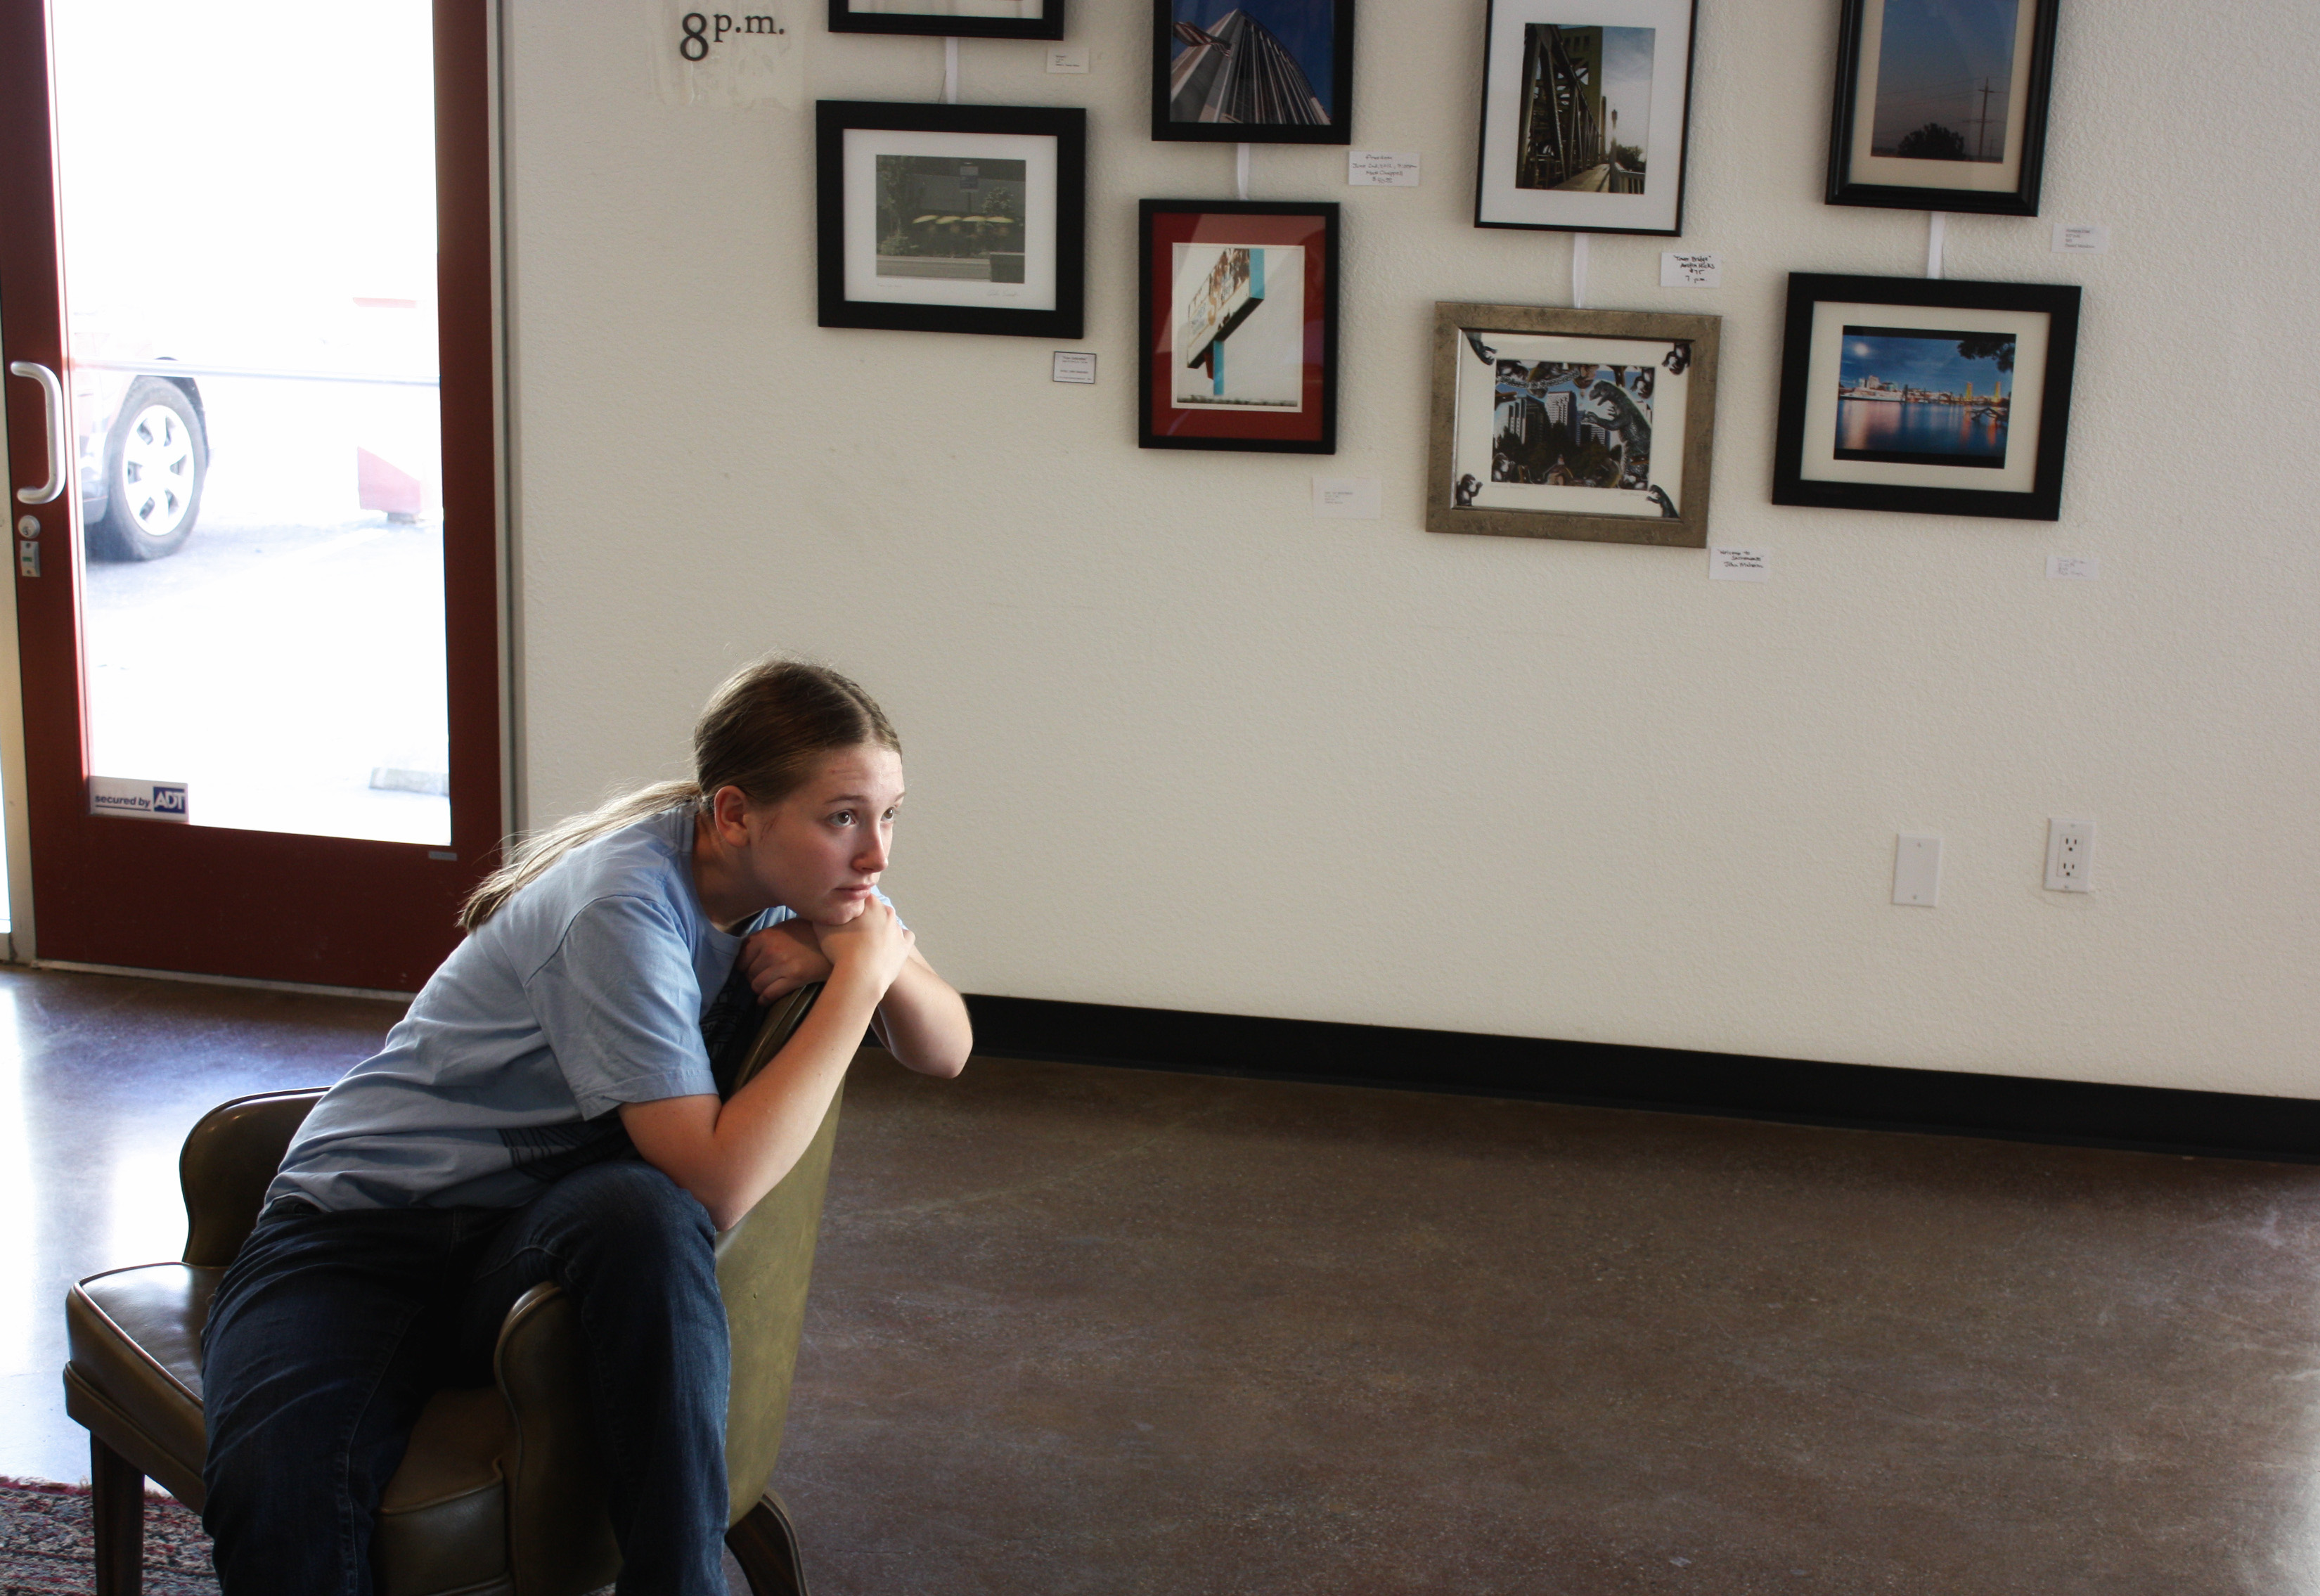
photography, show, art, installation, tourist attraction, photographers, sacramento, secondsaturday, vox, voxsacramento, artforfun, voxsac